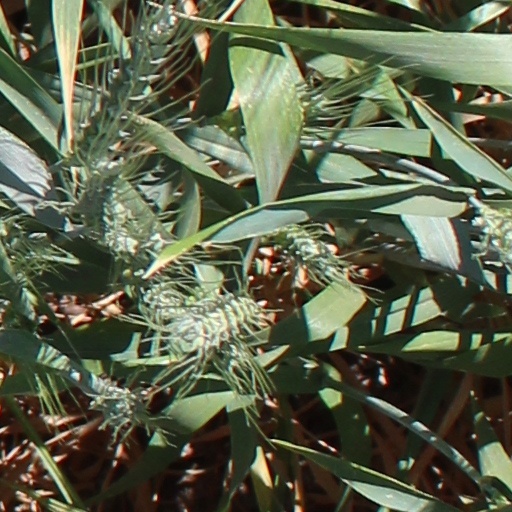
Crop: wheat